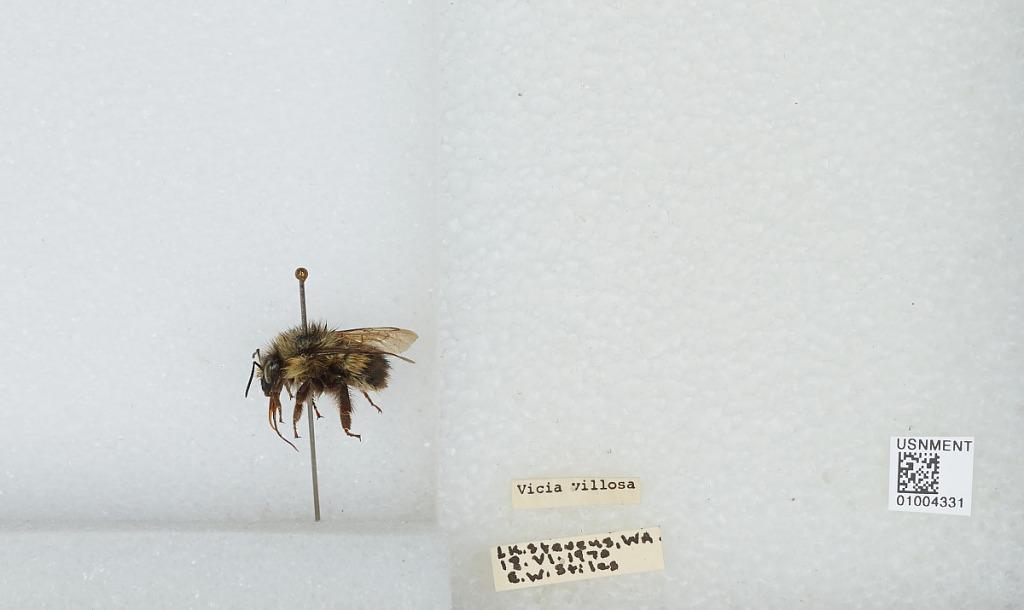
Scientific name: Bombus (Pyrobombus) flavifrons Cresson
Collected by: E. Stiles
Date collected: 1970-6-18
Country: United States
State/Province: Washington
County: Snohomish
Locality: Lake Stevens
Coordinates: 48.0197, -122.066